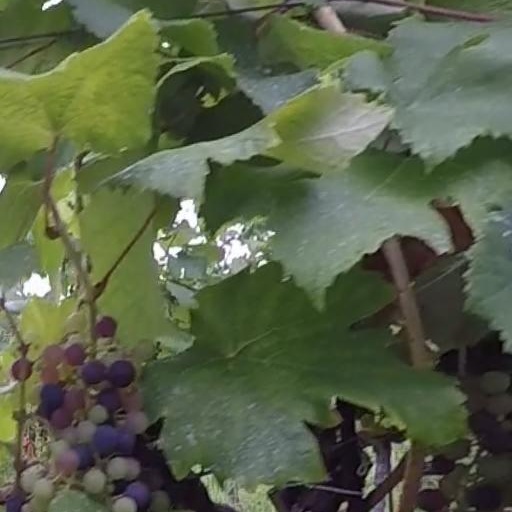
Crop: grape